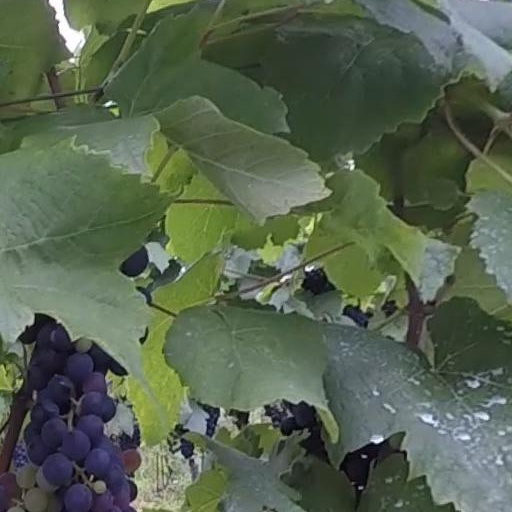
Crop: grape